Beryl Swain

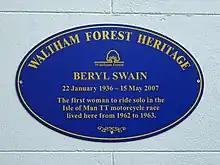
Beryl Swain - Waltham Forest Heritage blue plaque

Beryl Swain (née Beryl J Tolman, 22 January 1936 – 15 May 2007) was a female road racer of solo motorcycles from the London area. In 1962, she was the first woman to compete in a TT race for solo motorcycles on the Isle of Man TT course.